Juan Pablo Pino

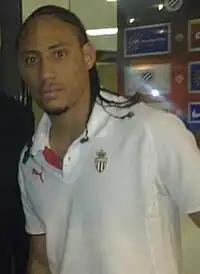
Pino with Monaco

Juan Pablo Pino Puello (born 30 March 1987) is a Colombian former professional footballer who plays as a forward.